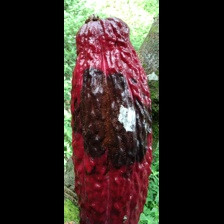
Label: moniliophthora